Putrakameshti

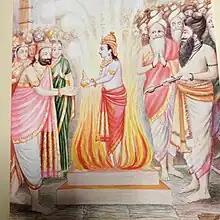
Putrakameshti performed by King Dhasharatha-Rishyashringa performed the holy sacrifice and the final day of the event, a dark skinned deity appeared from sacrificial altar and handed over a vessel of payasam to Dasharatha.

Putrakameshti is a special yajna performed in Hinduism for the sake of bearing children. It is classified under a series of rituals called the kamya-karma.